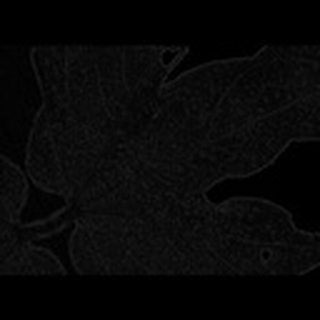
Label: cotton_aphids